Dolomedes

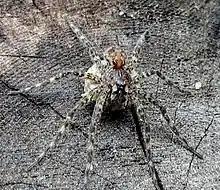
Large female Dolomedes with egg sack.

, the World Spider Catalog accepted the following 101 species: